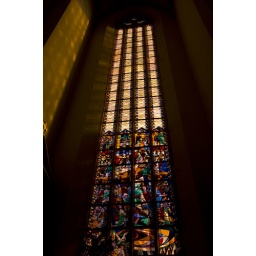
This rather lovely stain glass window in the Cathedral Church of Our Lady or the local name of Frauenkirche.